List of birds of Peru

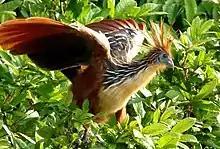
Hoatzin

Order: OpisthocomiformesFamily: Opisthocomidae